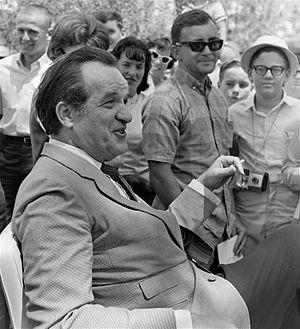
Al Capp, de son vrai nom Alfred Gerald Caplin, né à New Haven le 28 septembre 1909 et décédé à South Hampton le 5 novembre 1979, est un auteur de bande dessinée américain. Il est principalement connu par son comic strip humoristique Li'l Abner mais il a créé de nombreuses séries à succès dont Abbie an' Slats.